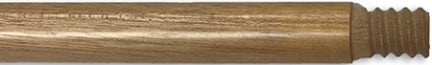
WOOD HANDLE LAQ WOOD THRD 15/16 IN X 60
15/16" x 60” wood handle with a clear lacquered finish. Threaded wooden handle is for use with indoor/outdoor push brooms, stippling and acid brushes, and blacktop applicators.
Brand: Cindoco
Category: Home & Garden > Household Supplies > Household Cleaning Supplies > Broom & Mop Handles